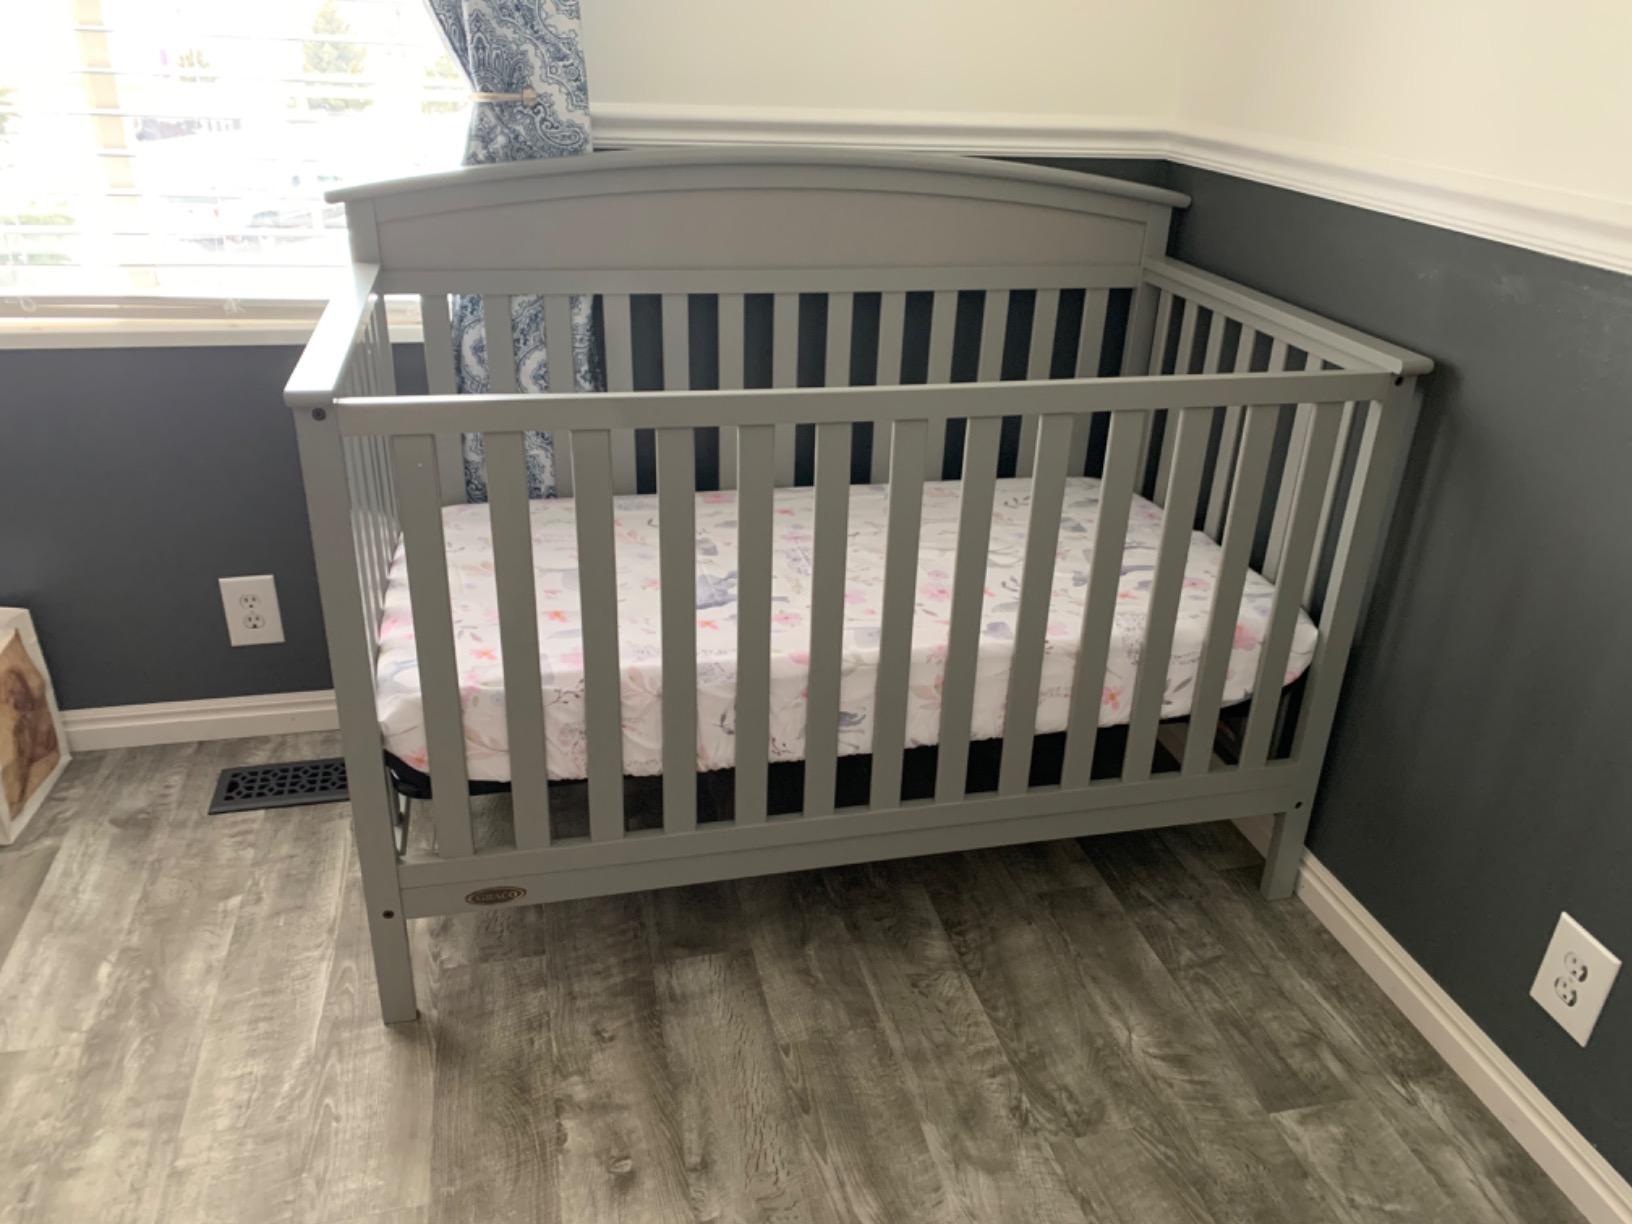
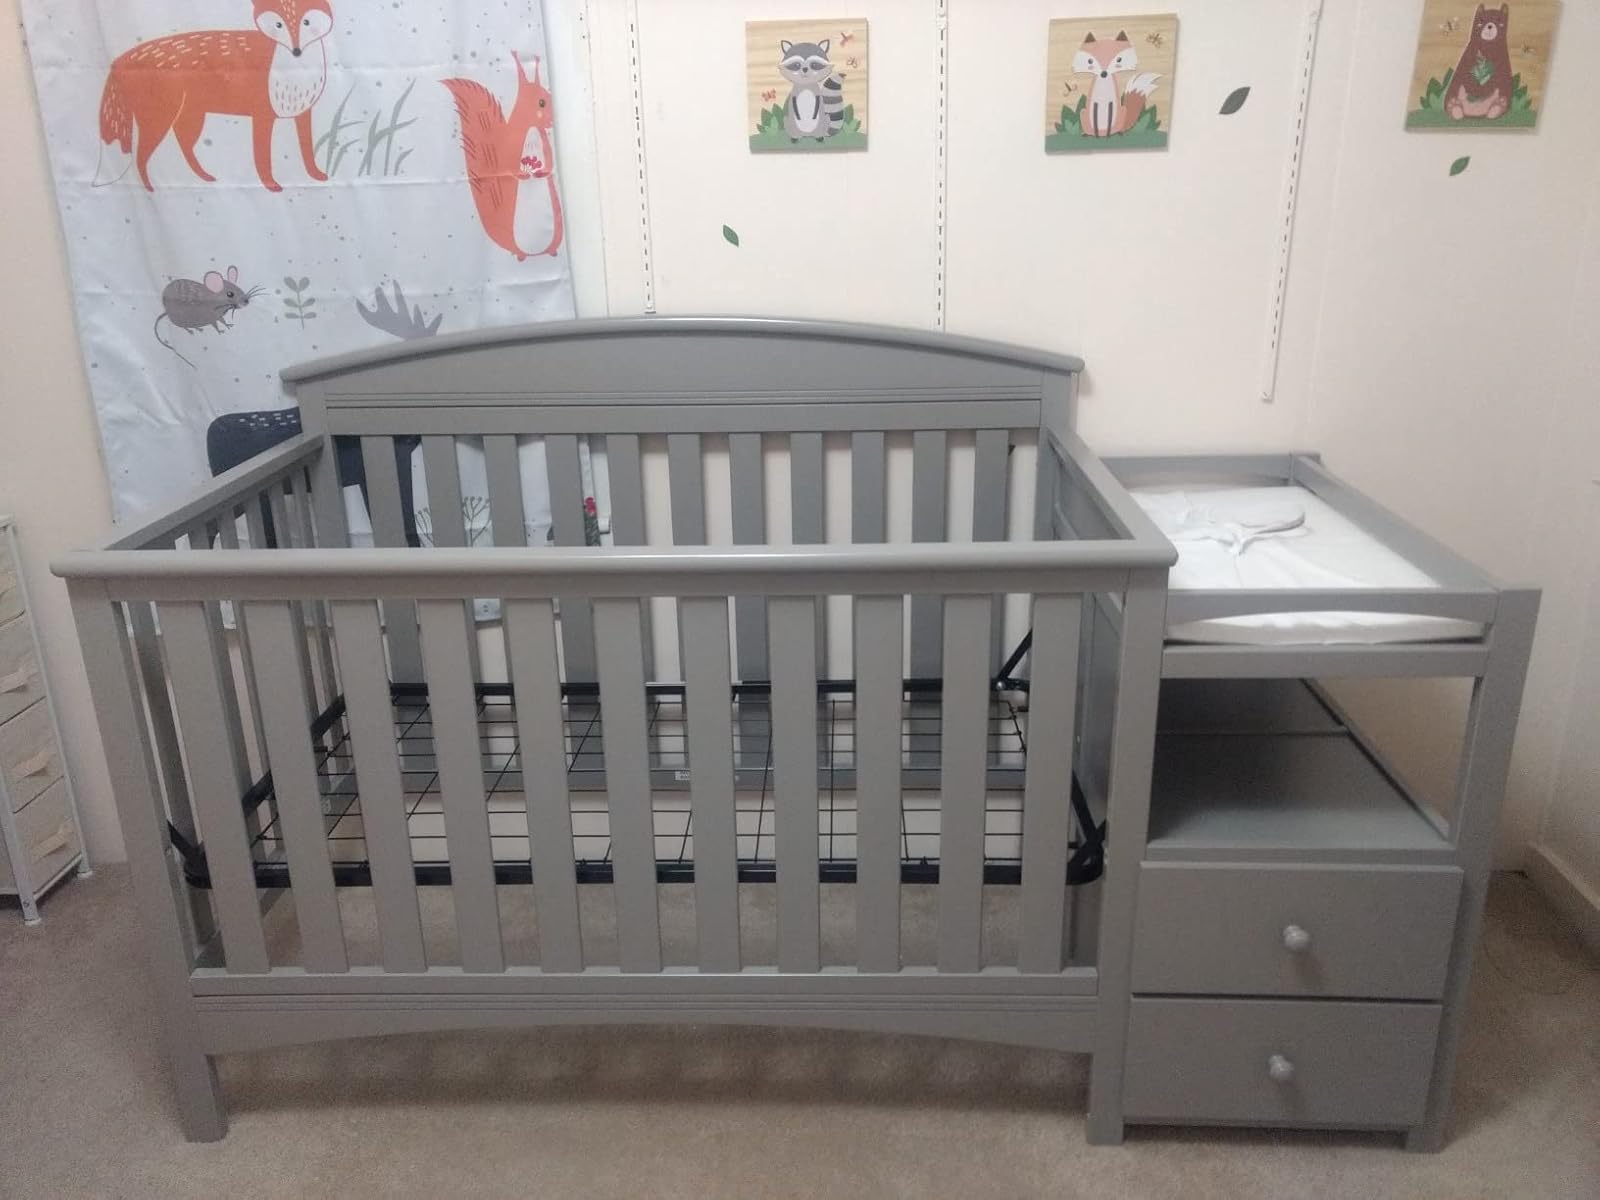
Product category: products_crib
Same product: no